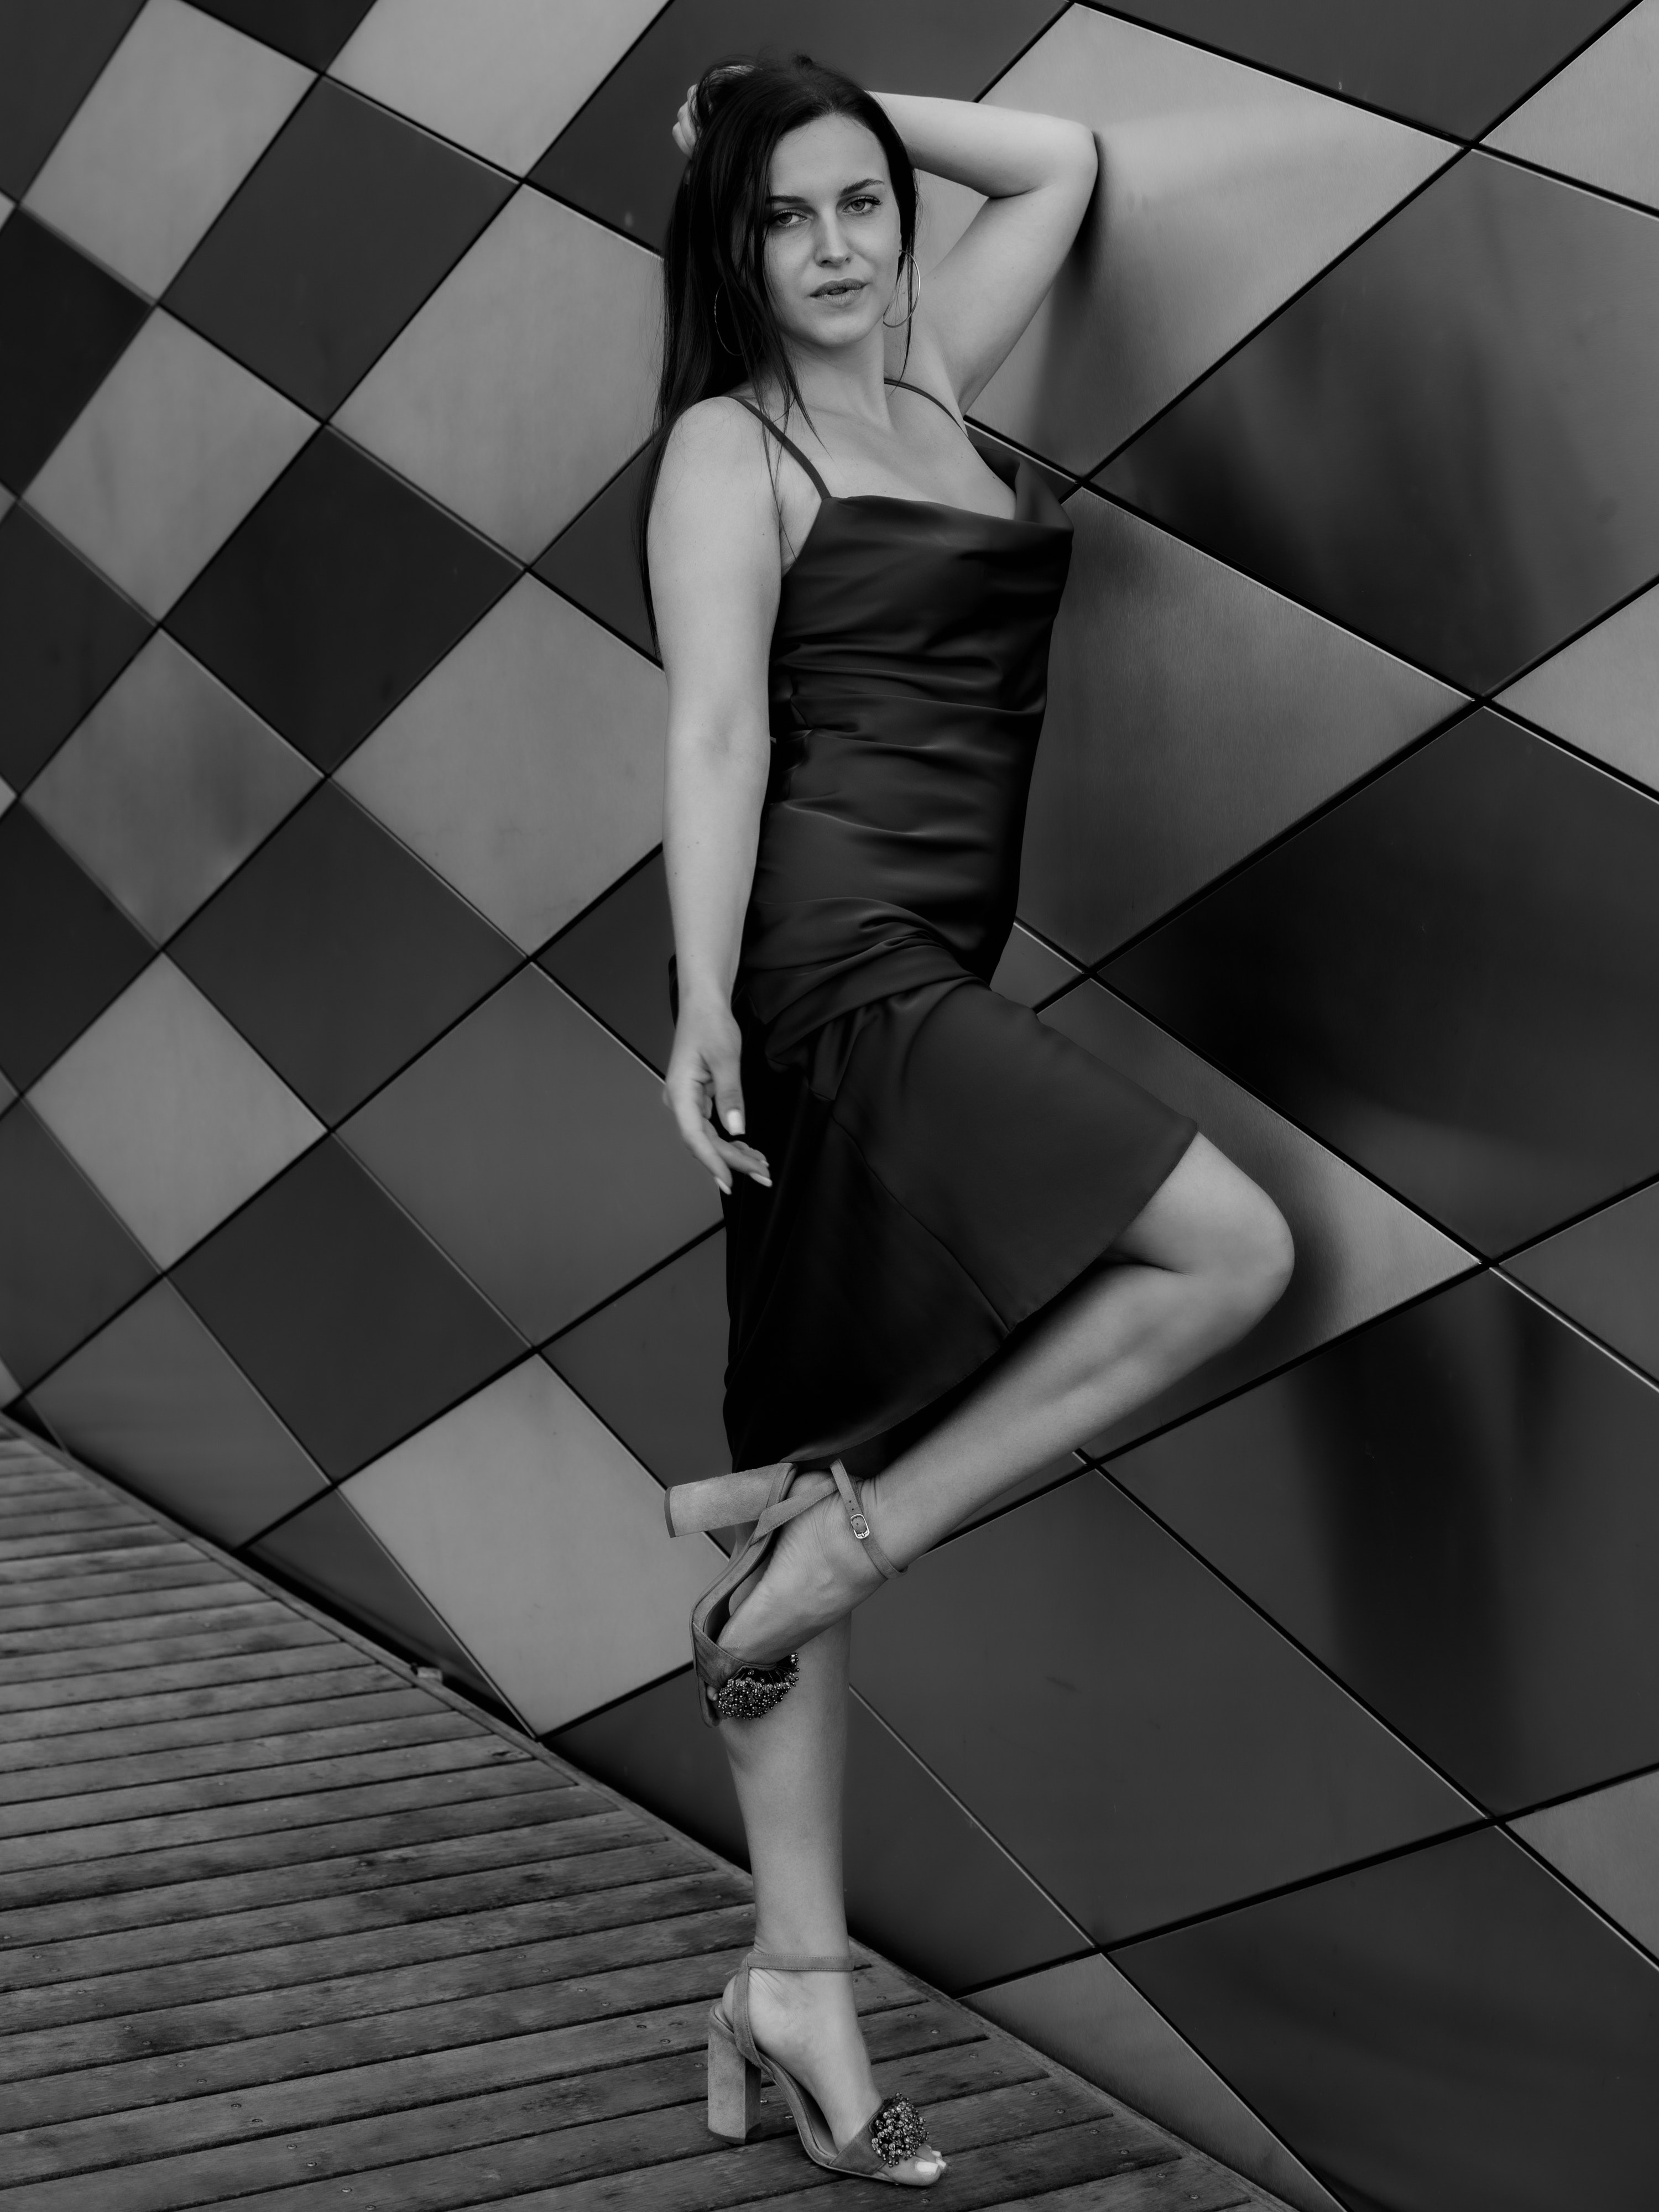
woman, hair, joint, shoe, arm, photograph, shoulder, leg, One piece garment, white, dress, black, flash photography, human body, fashion, waist, standing, black and white, thigh, gesture, knee, style, line, black hair, fashion design, automotive design, monochrome, day dress, pattern, sandal, human leg, monochrome photography, snapshot, fashion model, long hair, formal wear, art model, foot, cocktail dress, high heels, sitting, little black dress, eyewear, fetish model, fun, flooring, photo shoot, symmetry, shadow, retro style, photography